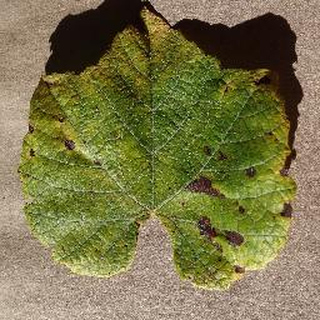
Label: grape_leaf_blight